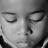
Emotion: neutral